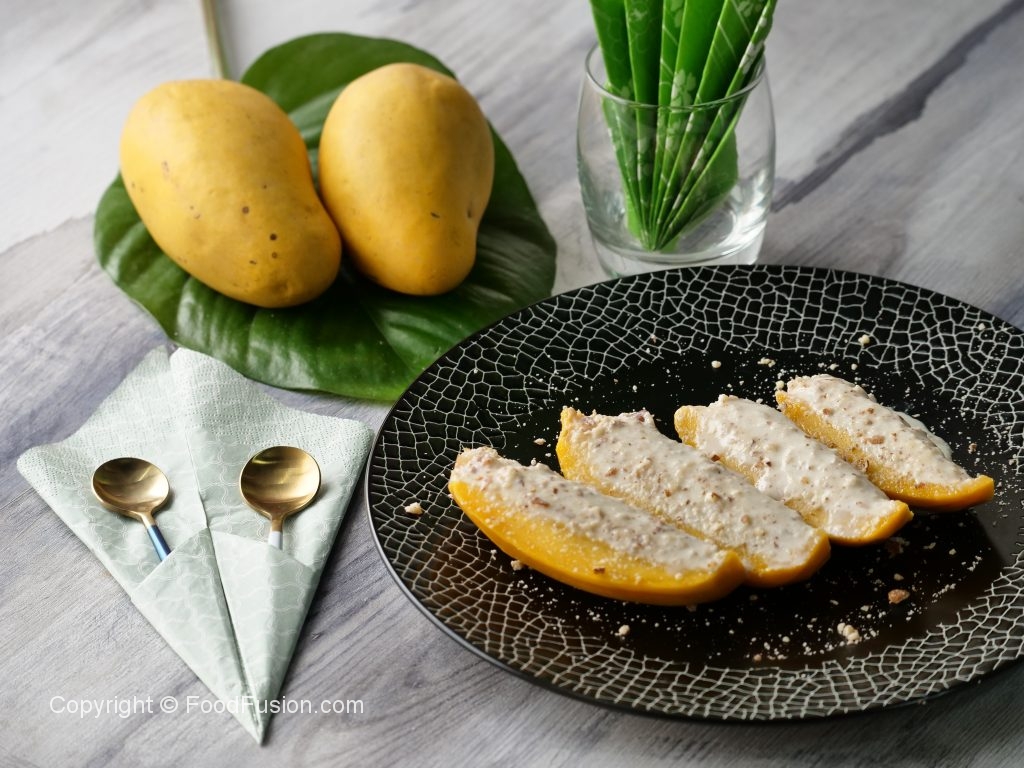
Dish: kulfi